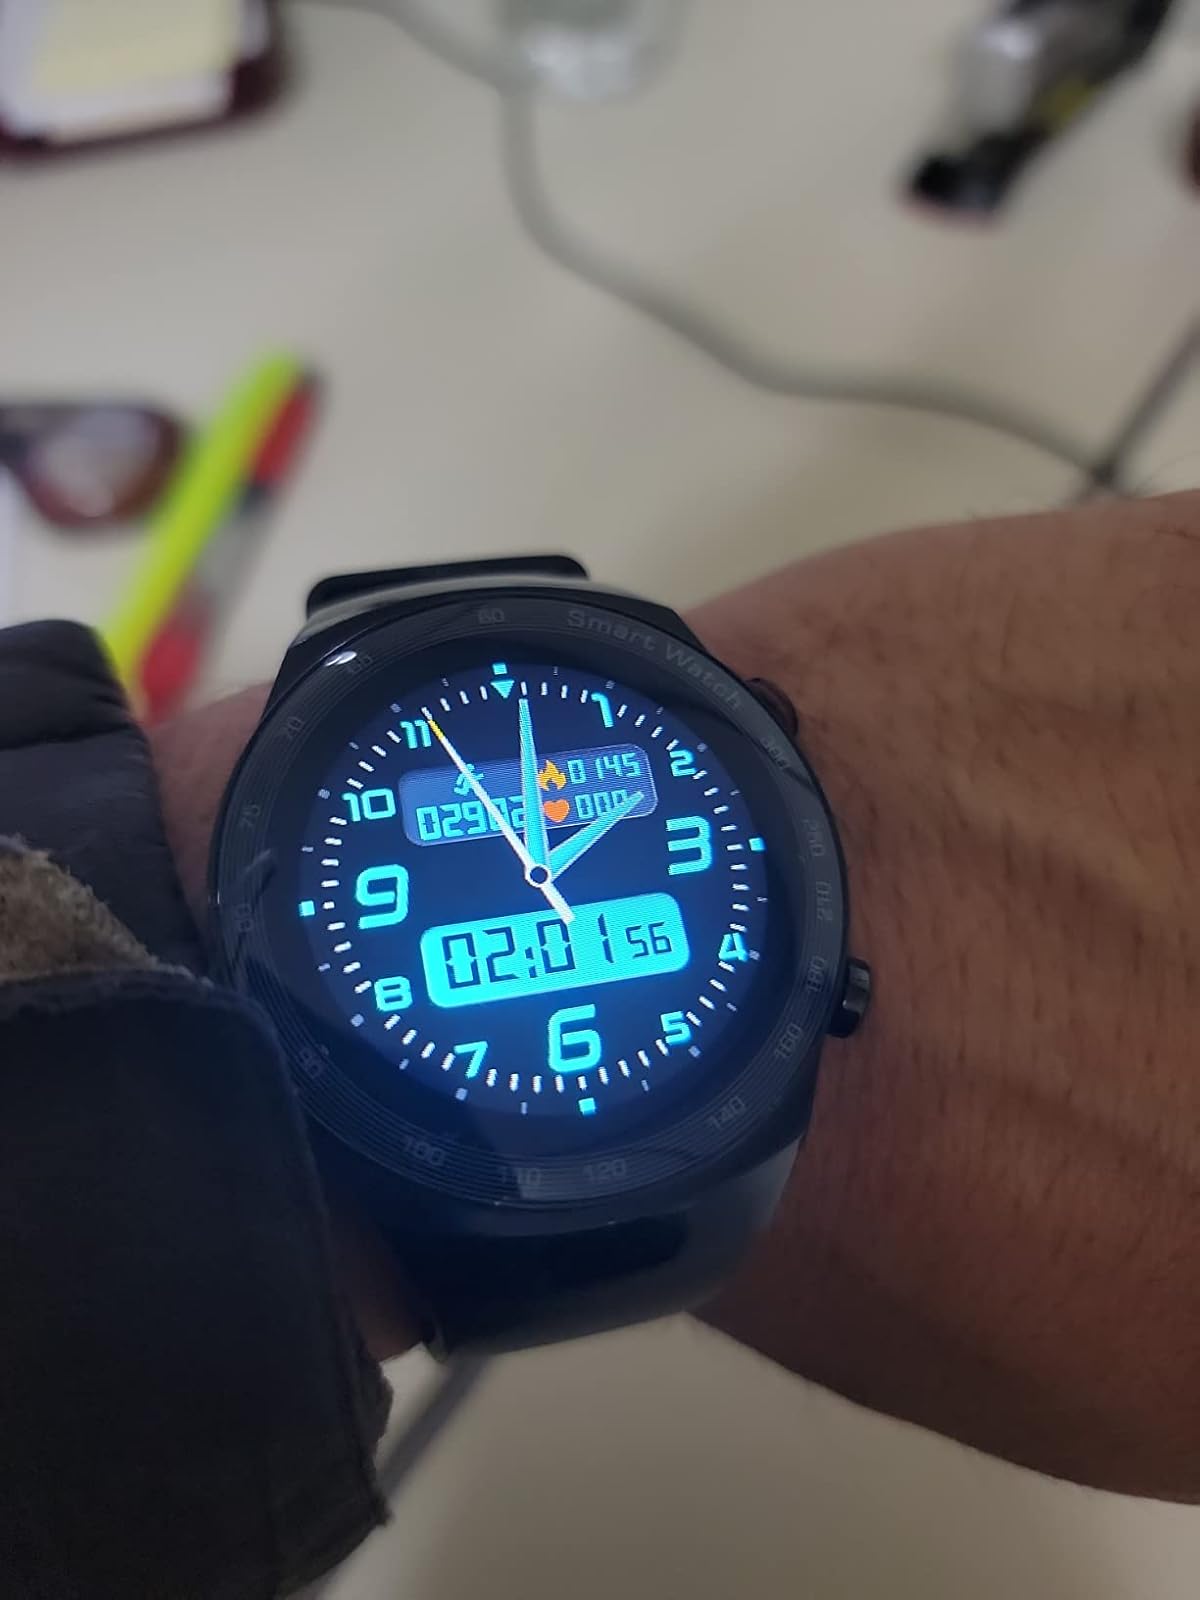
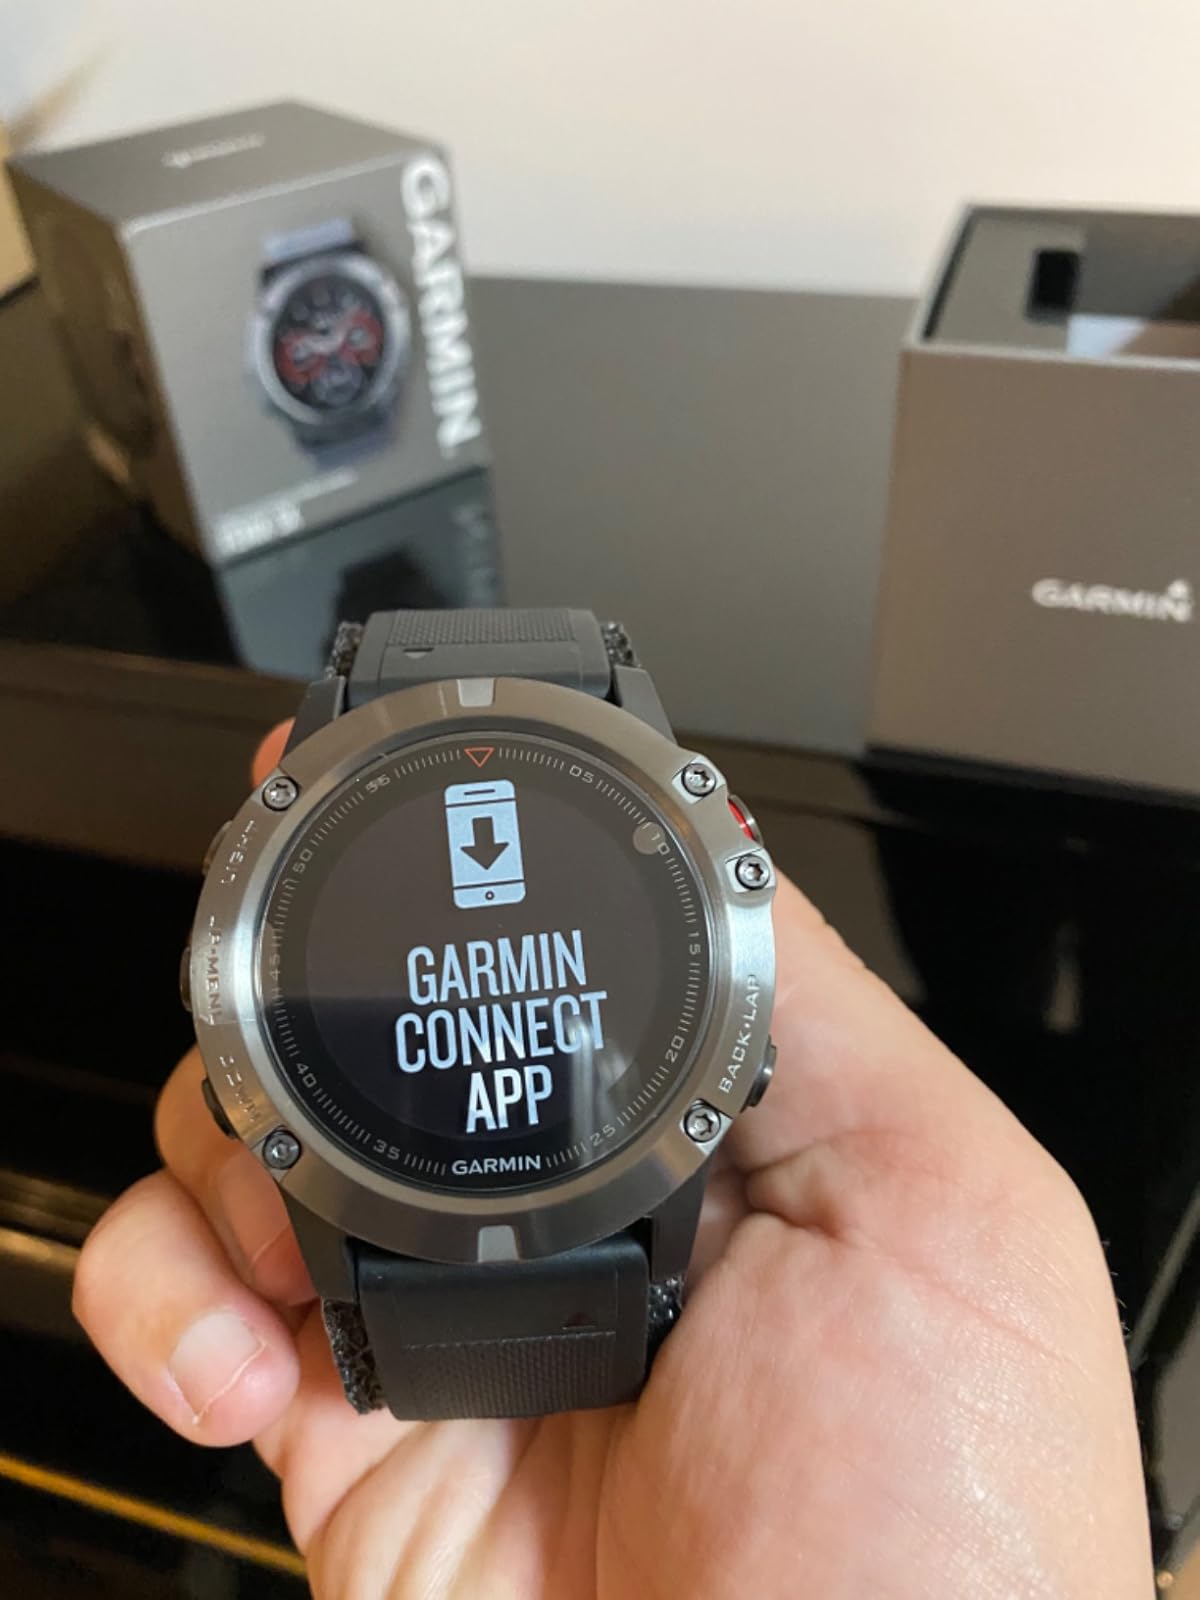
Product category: smartwatch
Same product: no